Life zones of central Europe

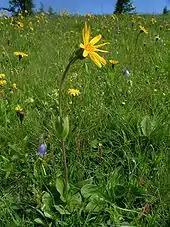
Typical alpine bellflower "Campanula barbata"

In the subalpine zone, meadows or pastures are almost all of human origin. The plant species present in this environment vary according to exposure, the nature of the soil, and the humidity of the climate. In general, mowing favors plants with bulbs that flower very early in the spring (crocuses) or very late (colchicums). The pastures, subjected to even stronger pressures, favor the emergence of tough species that the animals neglect, such as matgrass. This is often accompanied by mountain arnica or wolf's bane. Wet places are the domain of the megaphorbs, characterized by tall plants ("Adenostyles alliariae", "Cicerbita alpina", "Aconitum napellus", "Thalictrum aquilegiifolium", "Delphinium elatum", etc.). Finally, in places where livestock stay for a long time, the abundantly smoky soil is very rich in nitrogen and is suitable for species such as "Rumex alpinus", "Chenopodium bonus-henricus", and "Cirsium spinosissimum".